St Nazaire Raid

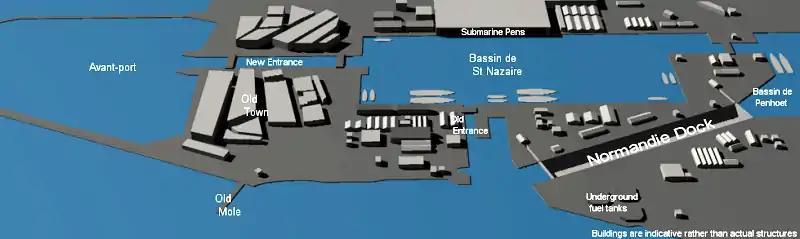
The St Nazaire docks, 1942

The purpose of the raid was to destroy the Normandie dock, the old gates into the Bassin de St Nazaire with the water pumping machinery and other installations and any U-boats or other shipping in the area. The initial Combined Operations plan required one specially lightened destroyer to carry out the raid. It would be packed with explosives and rammed into the dock gates. Commandos on board would then disembark and use demolition charges to destroy nearby dock installations, searchlights and gun emplacements. The destroyer would then be blown up. At the same time the RAF would undertake diversionary air raids in the area.